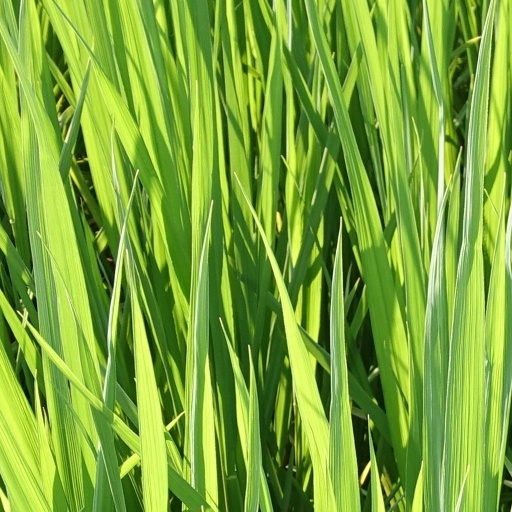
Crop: rice